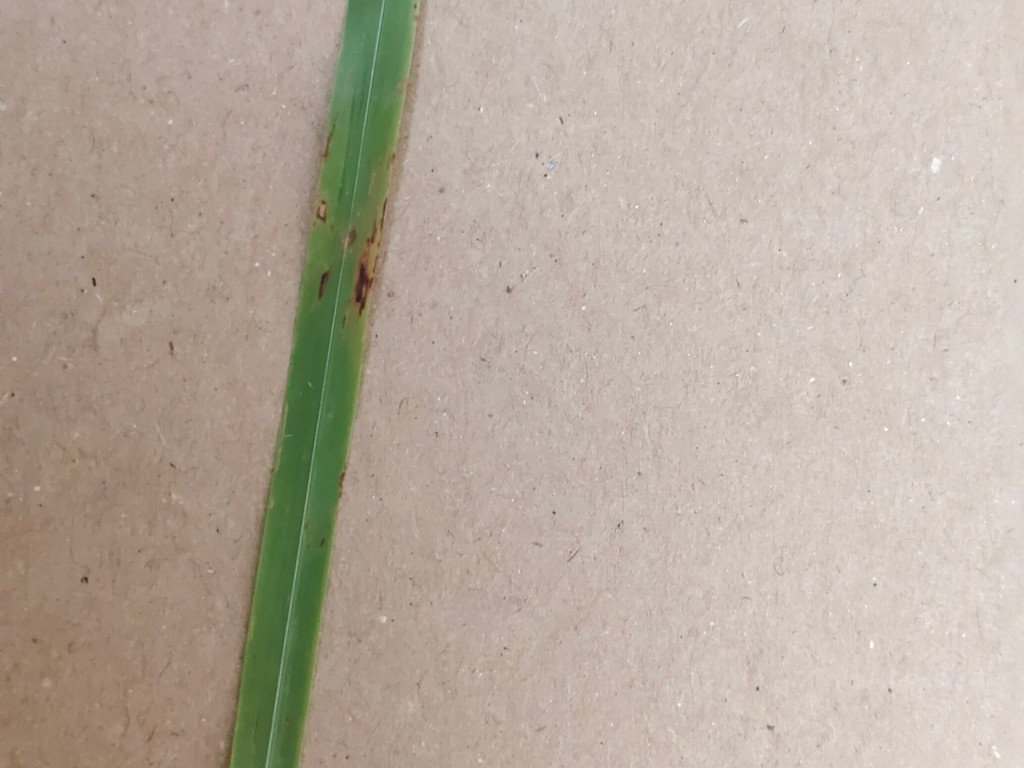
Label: Unhealthy